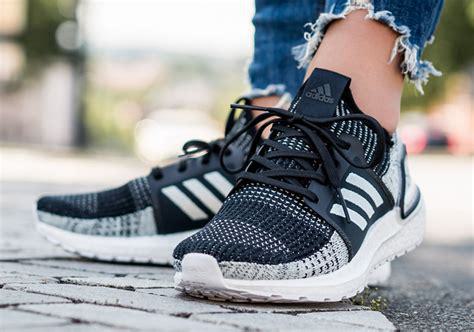
Brand: Adidas
Model: Ultra Boost 19